List of Los Angeles Chargers broadcasters

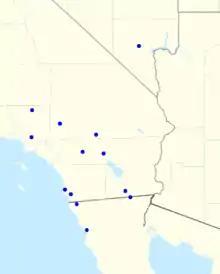
Map of radio affiliates

The Chargers' official flagship station in Los Angeles is KYSR 98.7 FM, owned by iHeartMedia, Inc. For the previous two seasons, the radio flagship was iHeart talk station KFI 640 AM. Chargers daily updates and specialty shows air on another iHeart station, Fox Sports Radio KLAC 570 AM.